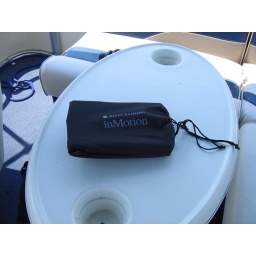
My anniversary gift! The pink iPod mini is tucked in the bag with the speakers.